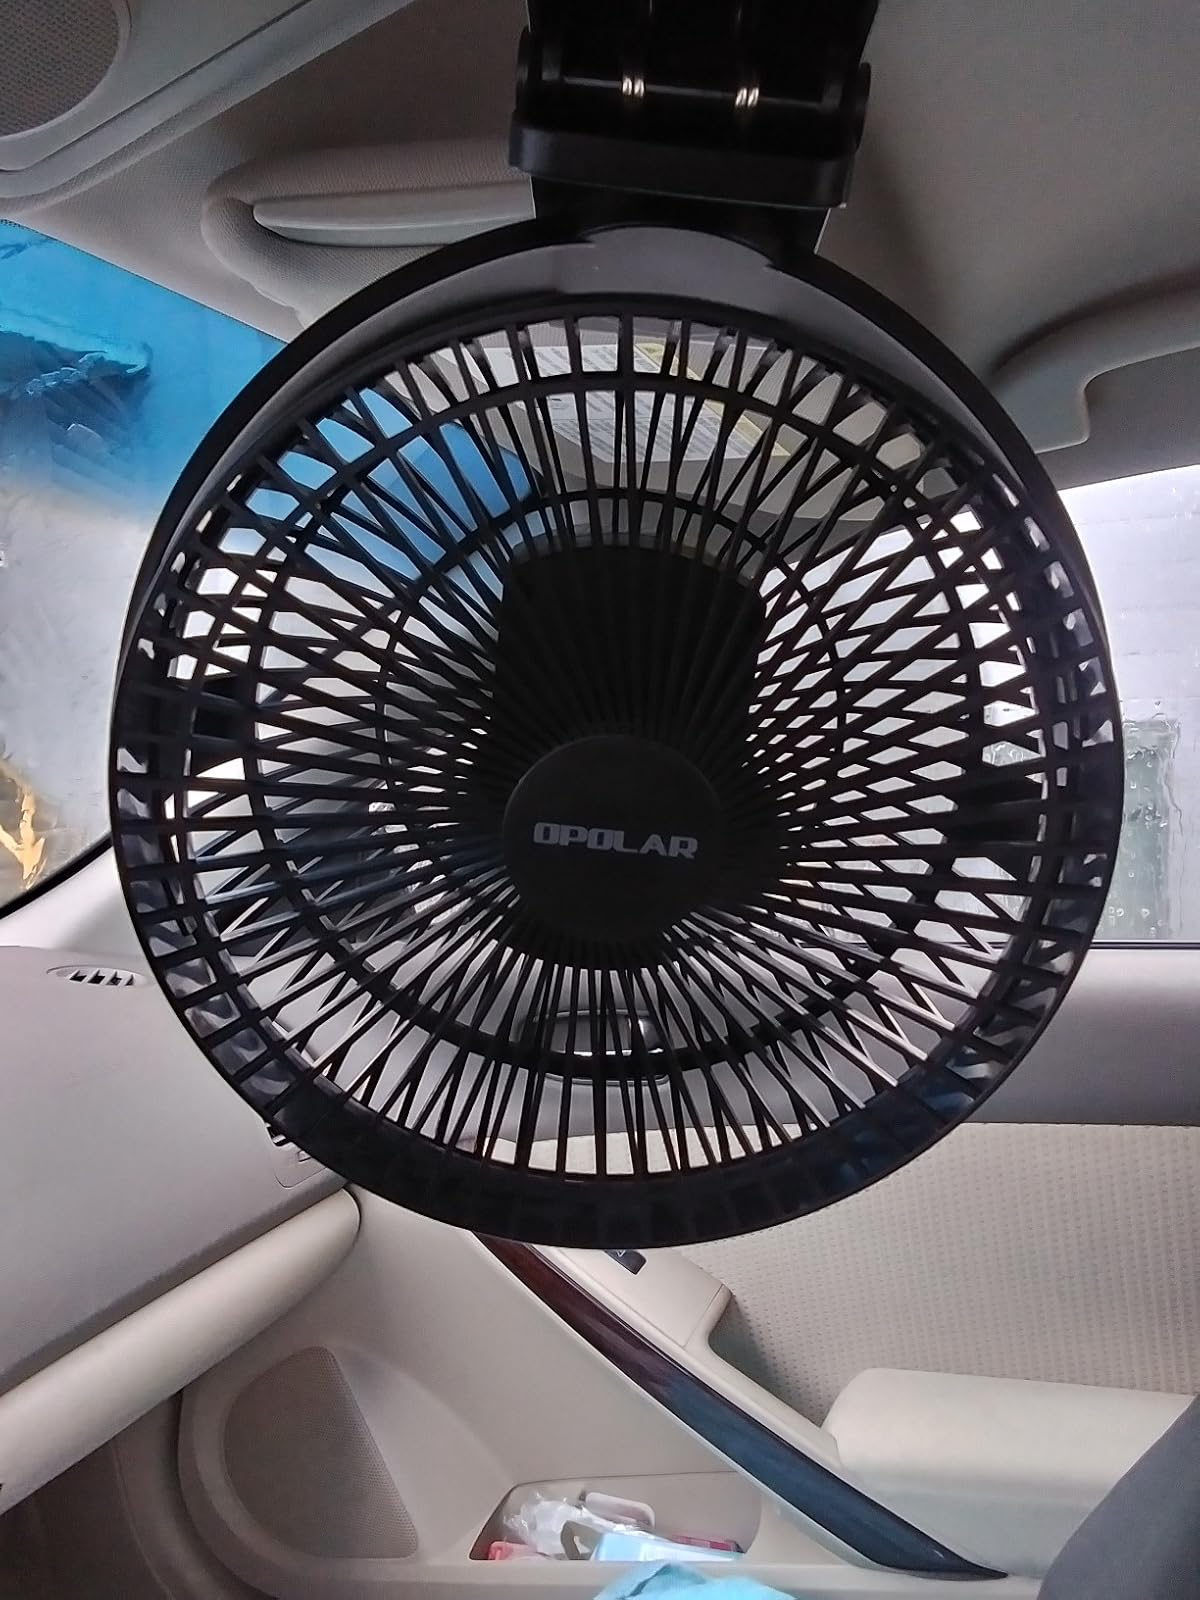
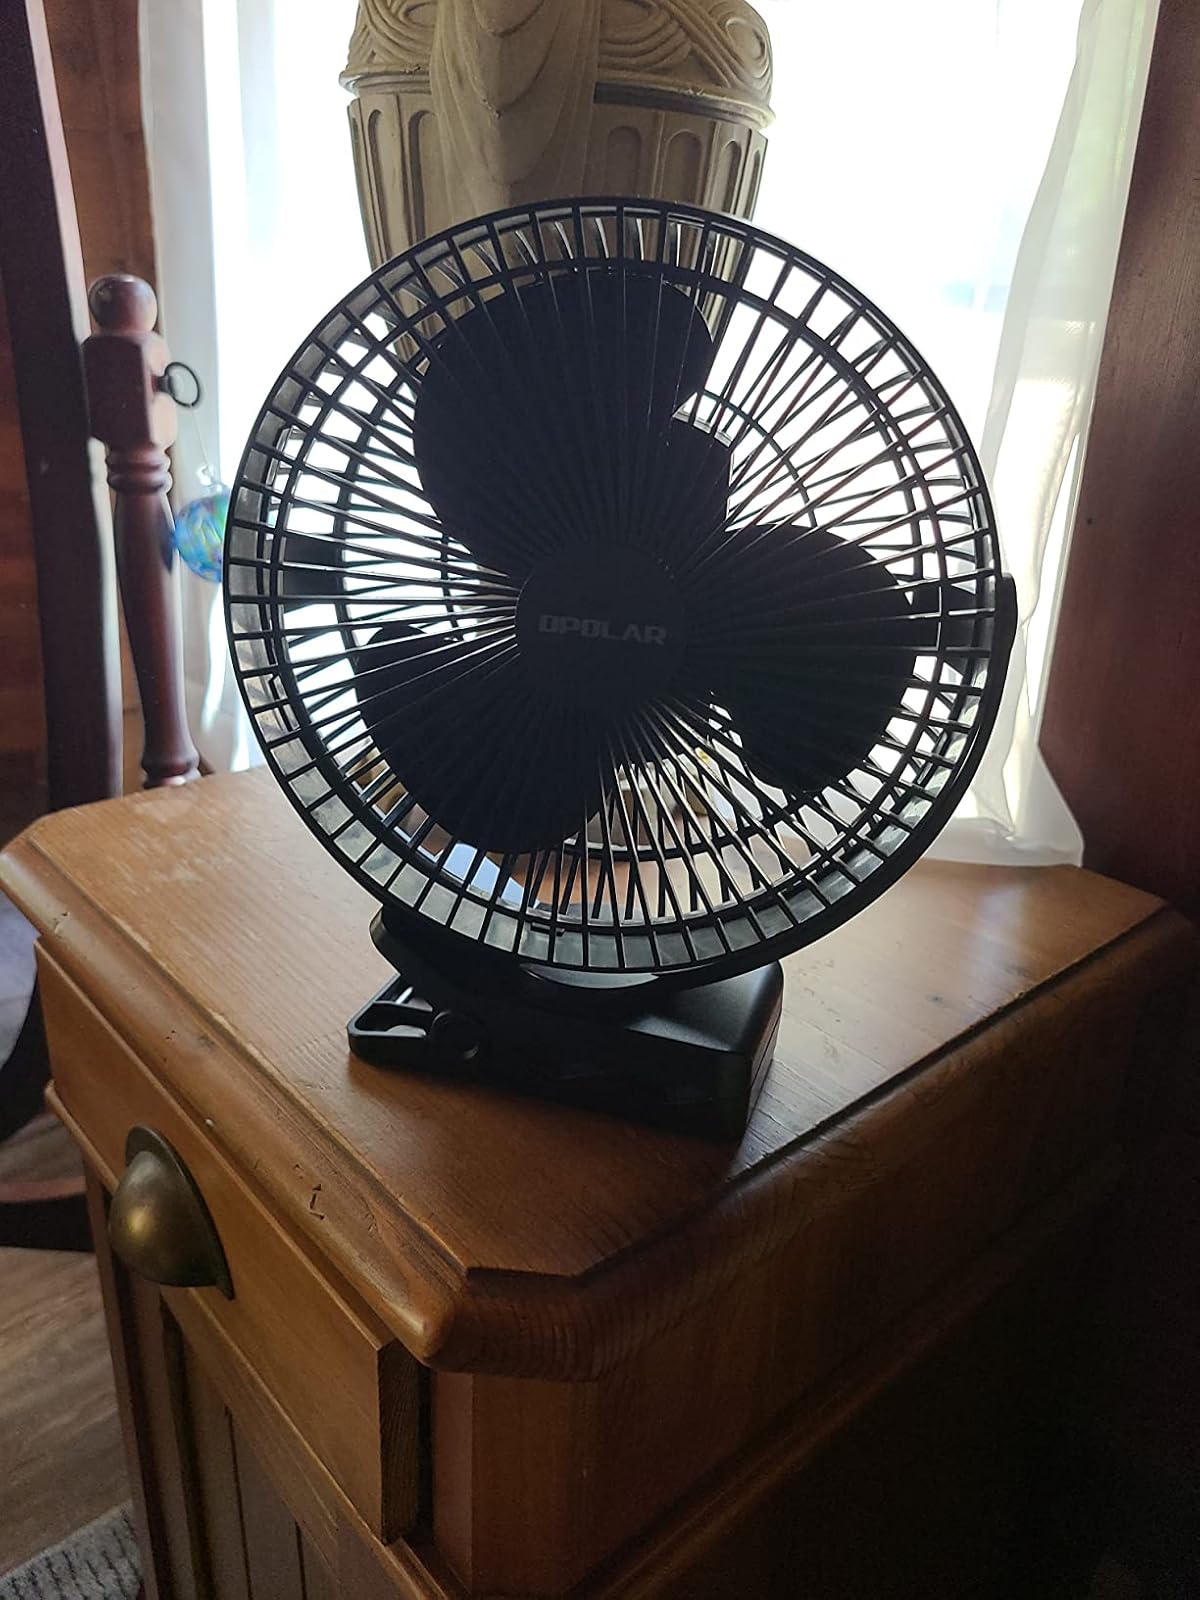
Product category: fan
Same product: yes